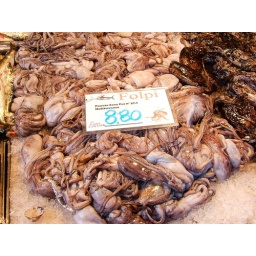
Rialto Mercato. The fish market near Rialto bridge, Venice, Italy. 2/2006